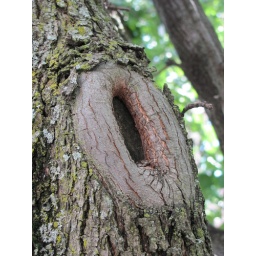
If I were a bird or tiny mouse, I might choose to live in this tree outside my office.